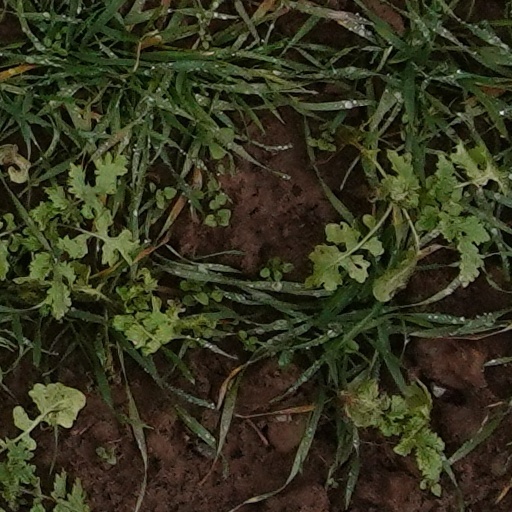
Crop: wheat